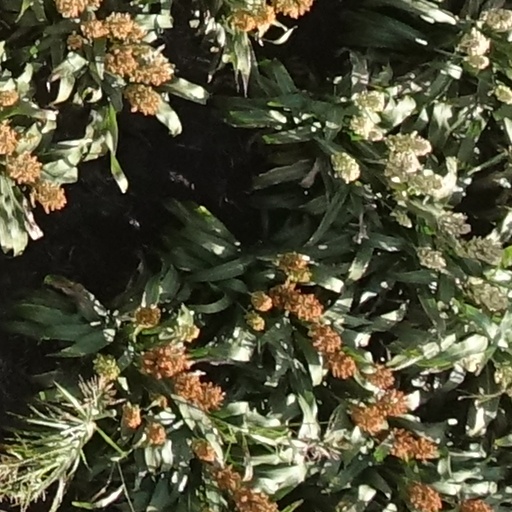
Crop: sorghum